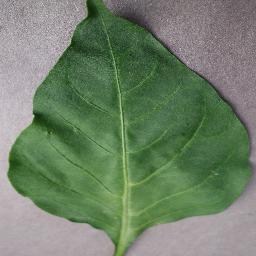
Label: Pepper,_bell___healthy